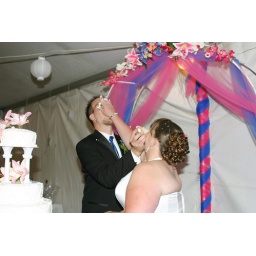
cake in face of bride and groom 2